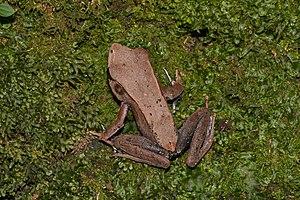
La grenouille bicolore (Clinotarsus curtipes) est une espèce de grenouille trouvée dans les Ghats occidentaux en Inde Magyar: A Nyugati-Ghátokban felfedezett, a valódi békafélék családjába tartozó Clinotarsus curtipes (Kerala, India) Italiano: Esemplare di Clinotarsus curtipes, una specie di rana endemica dei Ghati occidentali in India. Македонски: Кратконога жаба (Clinotarsus curtipes) — вид водоземец од Западните Гати, Индија.
Clinotarsus curtipes est une espèce d'amphibiens de la famille des Ranidae.